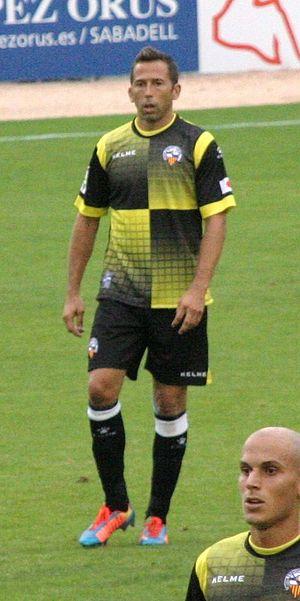
Raúl Tamudo, né le 19 octobre 1977 à Santa Coloma de Gramanet, est un footballeur international espagnol évoluant au poste d'attaquant de la fin des années 1990 au milieu des années 2010.